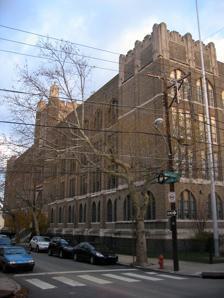
Building: Penn Treaty School
Country: United States of America
Year built: 1928
United States historic place Penn Treaty School (as Penn Treaty Junior High School) U.S. National Register of Historic Places Penn Treaty School, November 2009 Show map of Philadelphia Show map of Pennsylvania Show map of the United States Location 600 E. Thompson St., Philadelphia , Pennsylvania , U.S. Coordinates 39°58′21″N 75°7′40″W / 39.97250°N 75.12778°W / 39.97250; -75.12778 Area 1.3 acres (0.53 ha) Built 1927-1928 Architect Catharine, Irwin T. Architectural style Late Gothic Revival MPS Philadelphia Public Schools TR NRHP reference No. 88002311 Added to NRHP November 18, 1988 The Penn Treaty School is an American public school that is located in the Fishtown area of Philadelphia , Pennsylvania . A part of the School District of Philadelphia , it serves students in grades six through twelve and was formerly known as the Penn Treaty Junior High School and Penn Treaty Middle School . It was added to the National Register of Historic Places in 1988. History and architectural features This school is based in a historic building that was designed by Irwin T. Catharine and built between 1927 and 1928. It is a five-story, seventeen-bay, brick building that was created in the Late Gothic Revival style. It features a projecting end pavilions with arched openings, carved limestone decorative elements, a large stone Gothic entryway, and a large battlement tower. It was named to commemorate Penn's Treaty with the Indians . It previously fed into Kensington High School . It was added to the National Register of Historic Places in 1988. As of 2015 [update] it had about 700 students. During the 2017–2018 school year, the school's student population was 40% Hispanic, 30% African American, 20% Caucasian, and 10% Other. References